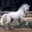
Label: horse